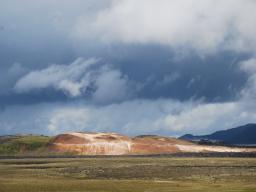
Label: Background_without_leaves